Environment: real
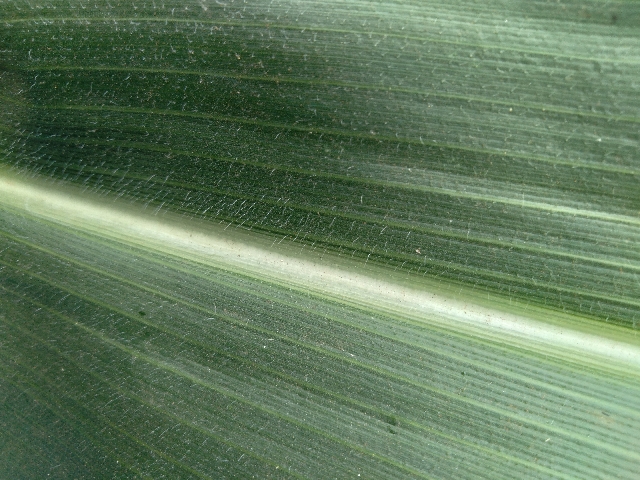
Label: healthy